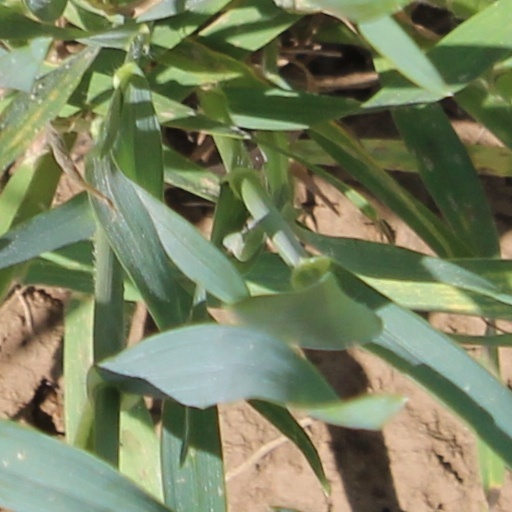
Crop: wheat